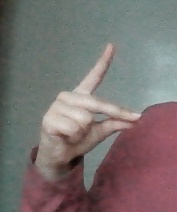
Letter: ta